Bright Angel Lodge

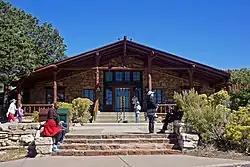
Main lodge building

Bright Angel Lodge is a hotel complex at the South Rim of the Grand Canyon in Grand Canyon National Park, Arizona. Designed by architect Mary Jane Colter, the lodge is a complex of cabins around a central lodge building, directly on the edge of the canyon. The rustic lodge complex is a major contributing building in the Grand Canyon Village National Historic Landmark District. In 2022, Bright Angel Lodge is also a member of Historic Hotels of America, an official program of the National Trust for Historic Preservation.